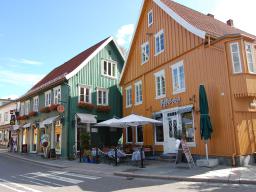
Label: Background_without_leaves